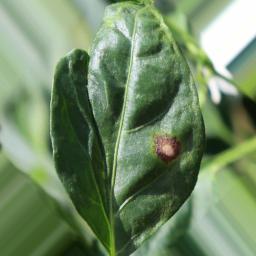
Label: cercospora